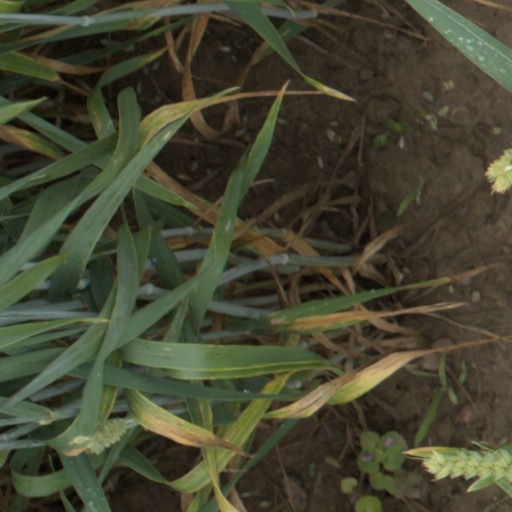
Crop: wheat